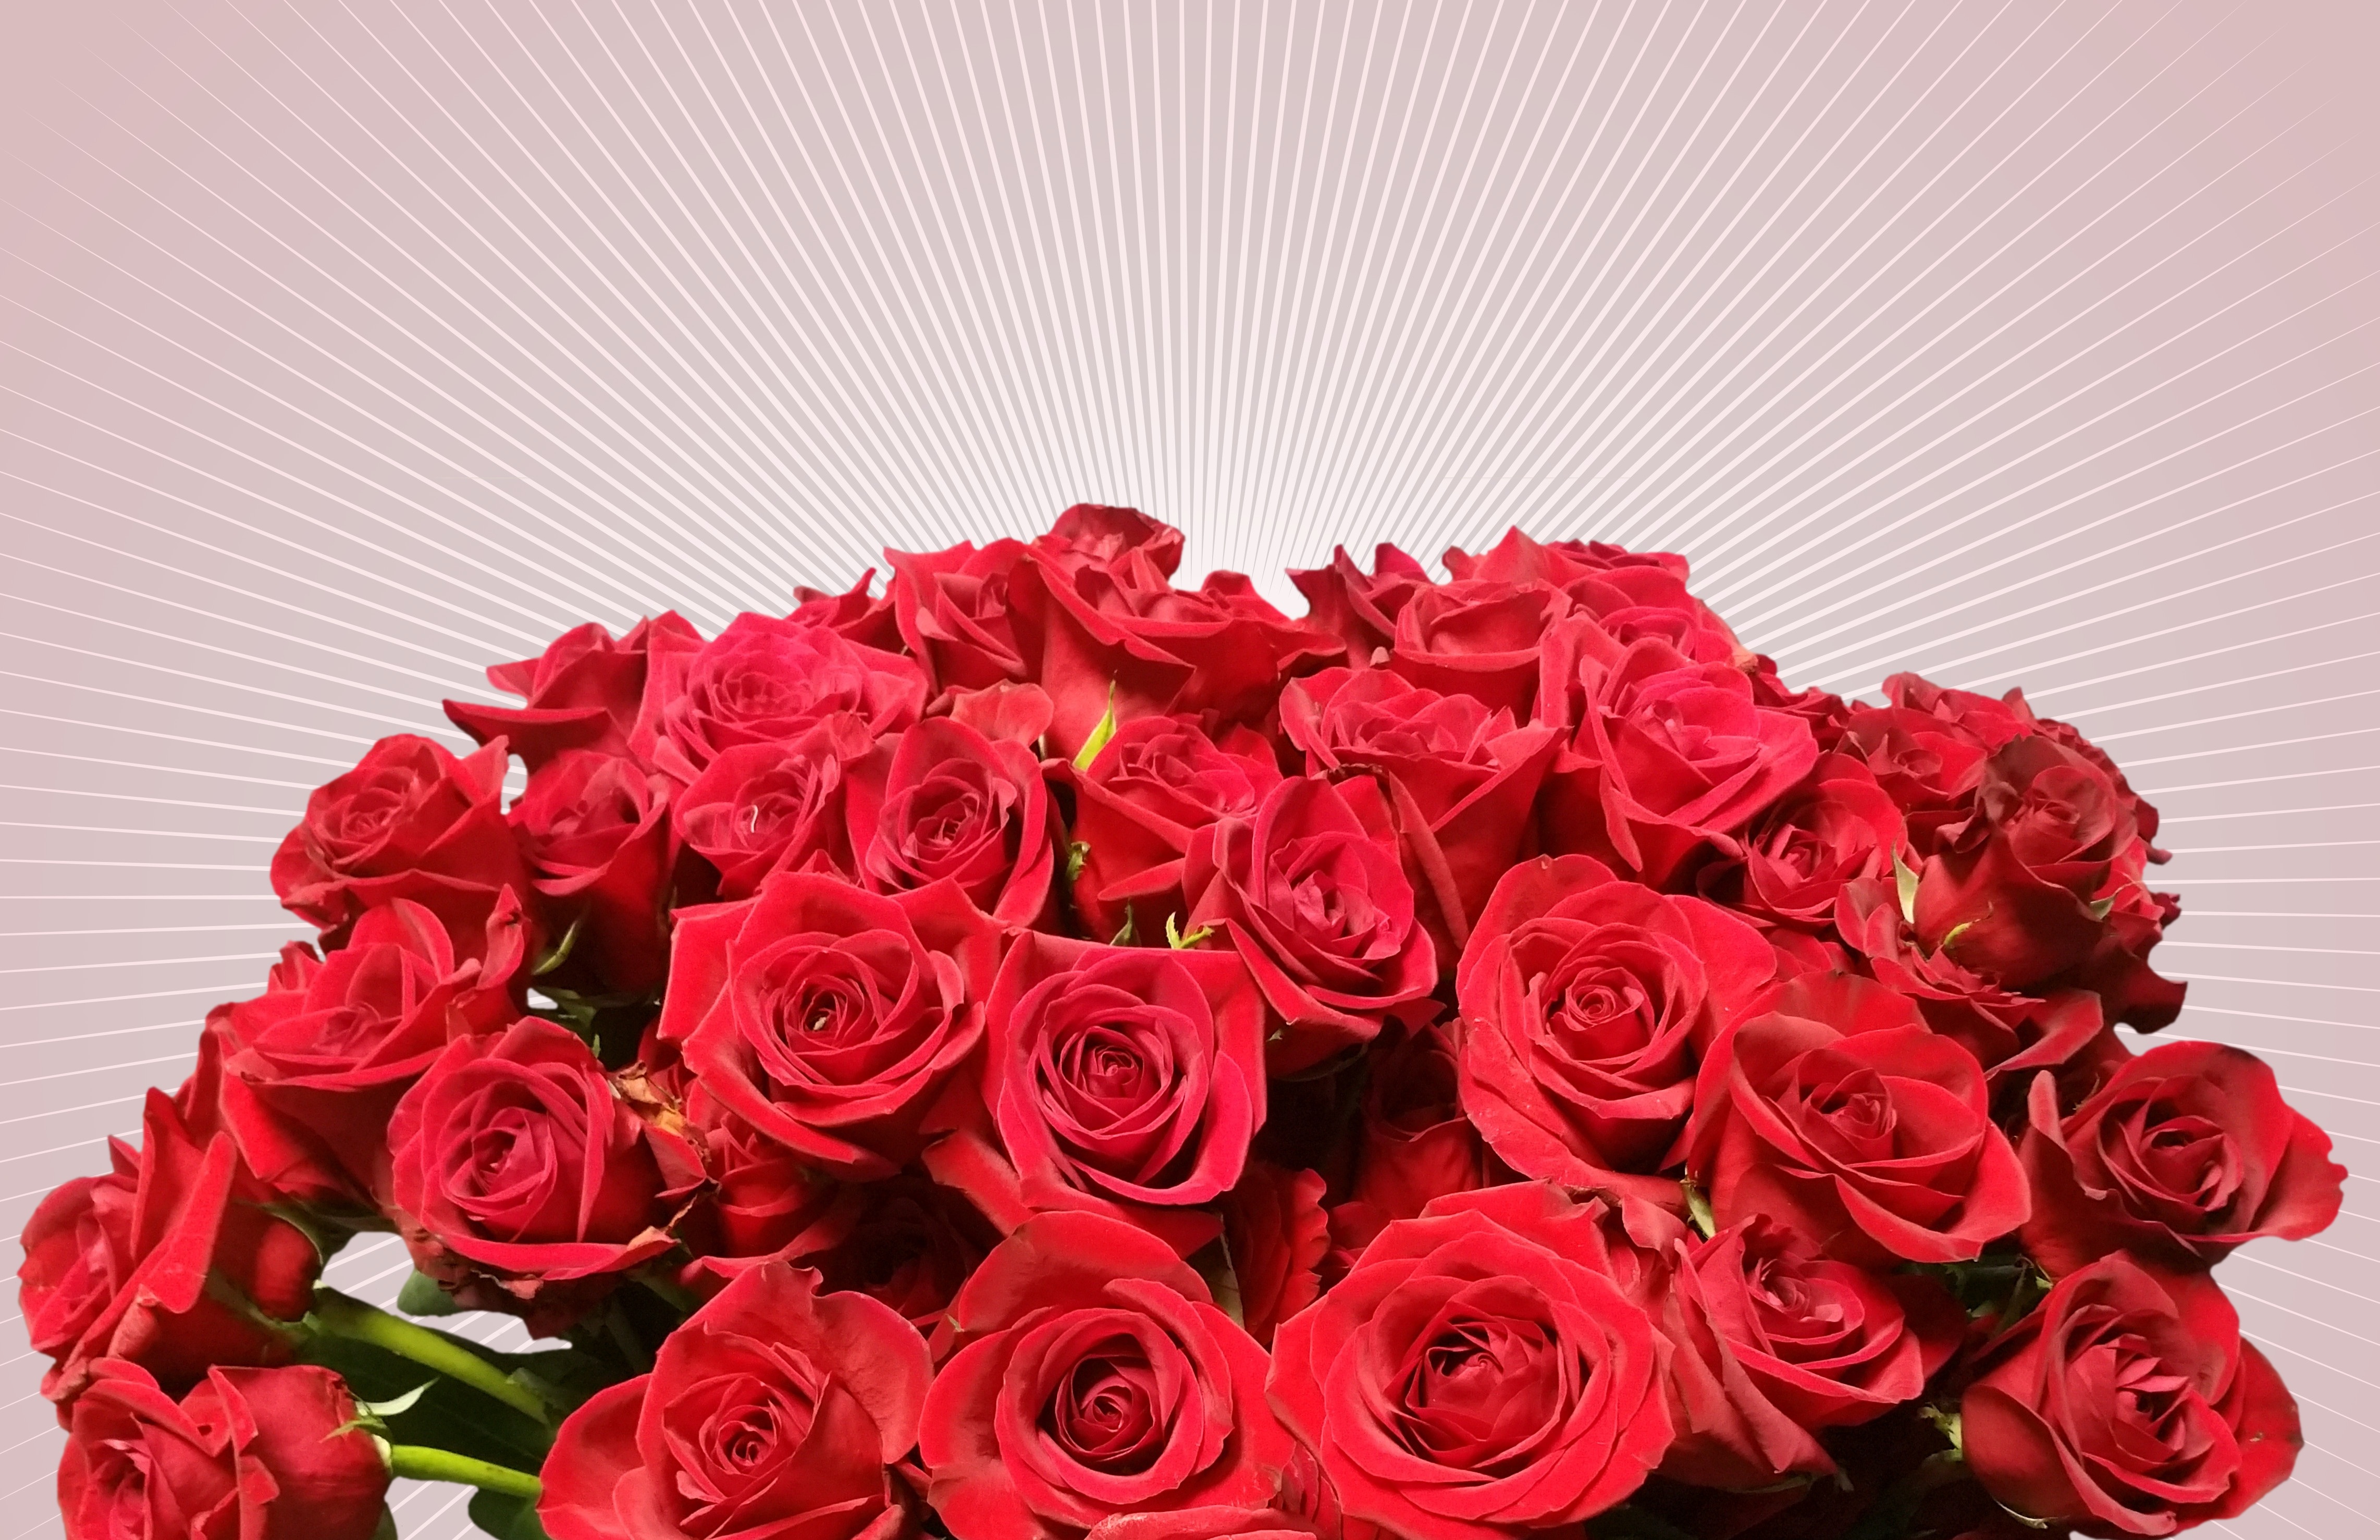
nature, blossom, prickly, plant, flower, petal, bloom, isolated, love, heart, rose, red, romantic, pink, red rose, flowers, roses, thorns, joy, beautiful, bouquet of flowers, floristry, floribunda, valentine's day, rose blooms, flowering plant, garden roses, rose family, open rose, red roses, rosaceae, flower bouquet, cut flowers, flower fullness, floral design, land plant, flower arranging